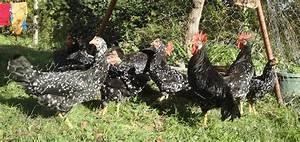
chicken